Jim Baker (frontiersman)

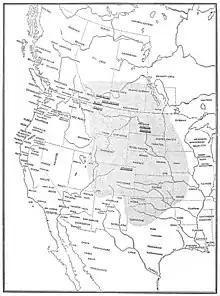
Native American lands west of the Mississippi River

Baker traveled with the Bartleson–Bidwell Party headed for California in May 1841. It was the first wagon train to travel overland on the Oregon Trail. Baker traveled from the Green River, to Bridger's camp at the Henry's Fork, arriving in early August. Bridger, who was worried about his overdue associate Henry Fraeb, sent Baker and others to search for the lost party and to warn them of increased hostility among the Plains Indians. Fraeb was found at the base of Squaw Mountain on the banks of the Little Snake River and Battle Creek, near what is now the border between Wyoming and Colorado. Baker hunted near Fraeb's camp on August 21, 1841. Twenty three trappers were attacked by 500 Arapaho, Cheyenne, and Sioux. After Fraeb was killed, Baker took charge of the battle that extended over two to six days. The trappers hid behind stumps, dug pits, and created a defensive barrier of dead horses and logs. The battle ended after a Native American chief's horse was shot and fell over. Four trappers were killed. Most of the trappers' horses were killed, with more than 100 horses dead from both sides. Legend has it that 35 or 100 Native Americans were killed, but those numbers may be exaggerated. Baker and other survivors returned to Bridger's camp on the Green River on August 27. The mountain was later renamed Battle Mountain.